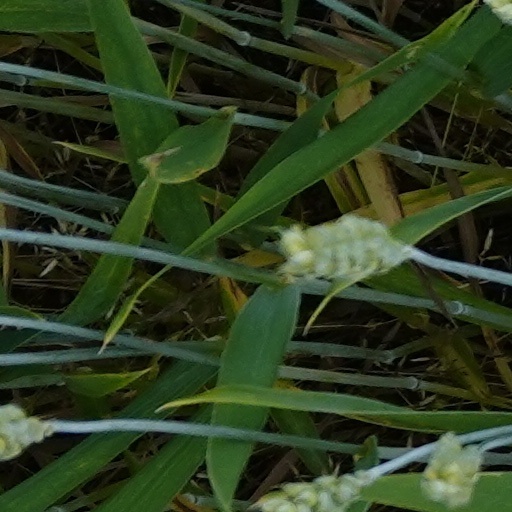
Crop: wheat